Charles Ross (artist)

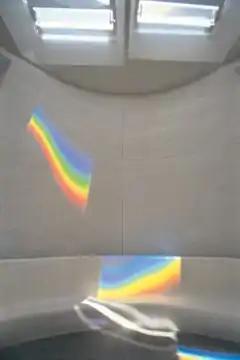
Dwan Light Sanctuary; collaboration of Virginia Dwan (concept), Charles Ross (solar spectrum artwork and astronomical alignments), Laban Wingert (architecture); 24 acrylic prisms filled with optical fluid, 1996, United World College, Montezuma, New Mexico.

Ross has produced more than twenty permanent, site-specific commissions, including works in Japan, Australia, and throughout the United States. He created "Rock Bow" (1983) for a Chicago rapid-transit station—a 22-foot prism column that refracts sunlight entering the station through a dome with a 100,000-pound Indiana limestone base. His solar spectrum commissions use multiple large-scale prisms strategically placed to choreograph sunlight through their spaces. "Lines of Light, Rays of Color" (1985, Plaza of the Americas, Dallas) is a solar spectrum installation with 36 acrylic and optical fluid prisms, each weighing about 450 pounds, located in the skylights and window walls of an atrium. Other installations include "Light, Rock and Water" (1986, San Diego), a wall of prisms installed on a polished granite pedestal rising from a black-tiled pool of water; and "Light Line" (1987, San Francisco Airport), a 76-foot-long prismatic sculpture suspended across a large skylight, which projects the solar spectrum into the terminal in continually changing patterns.